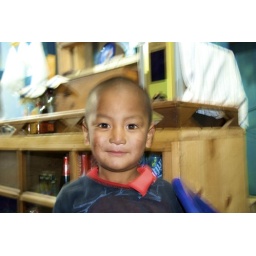
Young boy in cafe bar